Ford Aerostar

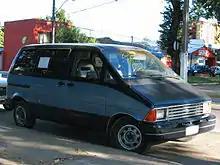
1987 Ford Aerostar XLT

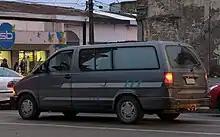
Ford Aerostar rear (1991 XLT)

The Ford Aerostar (developed under Ford model code VN1, the first Ford chassis given an alphanumeric designation) uses a rear-wheel drive chassis configuration. Developed specifically for the model line, the chassis combines unibody chassis construction with full-length frame rails. While using unibody chassis construction to reduce weight, the hybrid frame design provided the Aerostar with a 5,000-pound tow rating ( times the Caravan/Voyager, and matching that of the Chevrolet Astro/GMC Safari. The design has been utilized by other widely produced designs in the automotive industry, including the 1971–1996 Chevrolet Van and 1984–2001 Jeep Cherokee XJ.